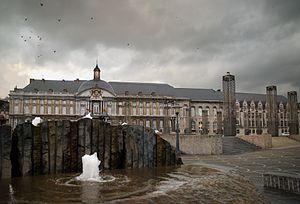
Liège en Belgique Place St-Lambert
La tuerie de Liège s'est déroulée au centre de la ville belge de Liège le 13 décembre 2011. Menée au moyen de grenades et d'un fusil d'assaut de type FN FAL, sur une place très fréquentée du centre-ville, aux abords du marché de Noël, sur le temps de midi, elle est perpétrée par un homme de 33 ans, du nom de Nordine Amrani, qui se donne ensuite la mort. Le bilan de la tuerie fait état de 5 décès, parmi lesquels ceux d'un garçonnet de 17 mois, de deux adolescents de 15 et 17 ans
La cathédrale Notre-Dame-et-Saint-Lambert fut la cathédrale de Liège jusqu'en 1794, date du début de sa destruction. Cette immense cathédrale gothique, à la mémoire de saint Lambert, occupait l'actuelle place Saint-Lambert, au cœur de Liège. Avec ses deux chœurs, ses deux transepts, ses trois nefs à trois étages, le circuit de ses chapelles absidales et collatérales, son cloître et ses annexes, et sa flèche de 135 mètres, la cathédrale Notre-Dame-et-Saint-Lambert faisait partie des grands vaisseaux du monde occidental au Moyen Âge et était le monument majeur du gothique mosan. Elle pouvait contenir 4 000 personnes.
La place Saint-Lambert est une place publique située dans le centre-ville de Liège, en Belgique. Espace créé consécutivement à la destruction de la cathédrale Notre-Dame-et-Saint-Lambert par les Liégeois eux-mêmes lors de la révolution liégeoise, elle est devenue la place principale de la ville.
Cet article recense les fontaines de Liège, en Belgique.